Al-Sinnabra

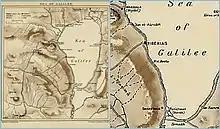
Location of Sennabris on 1903 map

Josef Schwarz, a rabbi who came to reside in Jerusalem in the 19th century, transliterated its name as it appears in the Talmud as "Senabrai", and citing Josephus for its location, he noted that "Even at the present day there are found in this vicinity traces of ruins called by the Arabs Sinabri." A map of the area produced by the Palestine Exploration Fund around this time depicted "Khirbet Sinn en-Nabrah" to the immediate northwest of "Khirbet Kerak", today's Kinneret village.